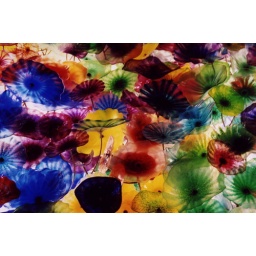
This is the glass flower ceiling in the hotel lobby at the Bellagio.